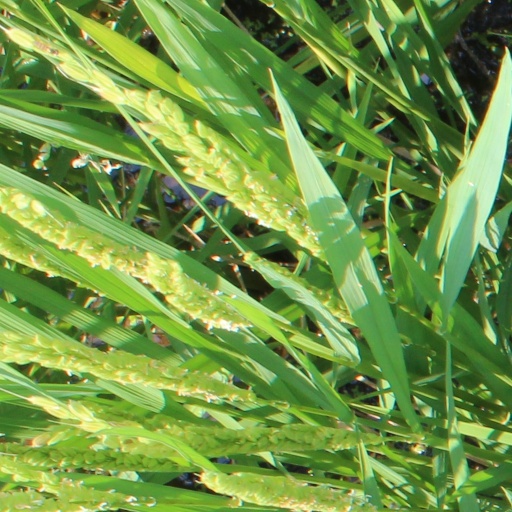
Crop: rice